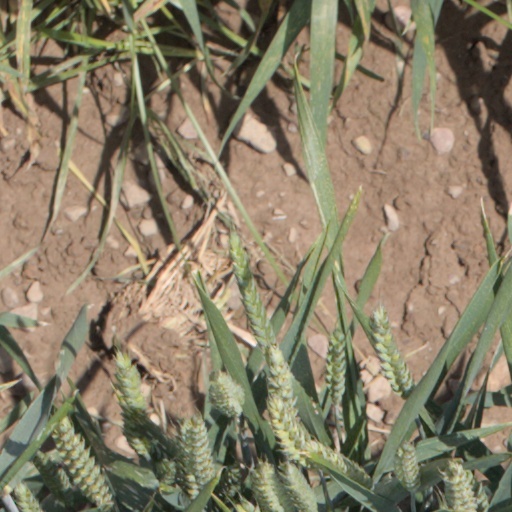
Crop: wheat